Jade Collection of the National Museum, New Delhi

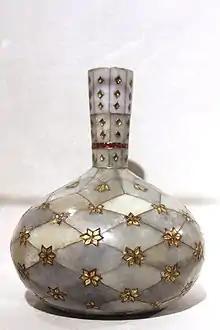
Jade "surahi" flask

Tobacco smoking was introduced in India by the Portuguese during Emperor Akbar's period (1526–1605). In spite of Akbar's effort to ban smoking, it became popular during his son Jahangir's reign (1605–1628). The smoking of tobacco through a water base was believed to be less harmful. Huqqa or "Hookah", a Persian word, usually has four parts; huqqa base is the water container; hollow stem, which is divided into two tubes to connect the huqqa base with "chilam" (tobacco container) and smoking pipe is placed on the neck of huqqa base. The third portion is the "chilam" with detachable lid to place it on top of one of the hallow tube. The last piece is a smoking tube, which is attached to the tip of the second tube. An interesting practice regarding the "Muhnal" (mouth-piece) is that it was detachable enabling each user to use his own "muhnal".